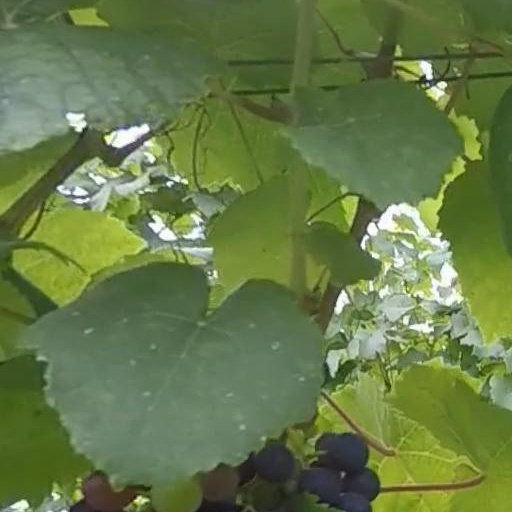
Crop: grape